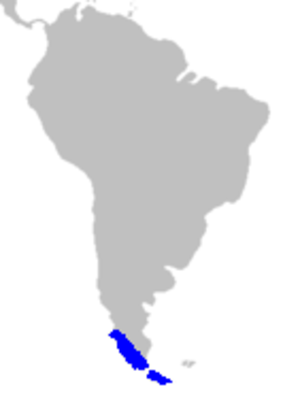
En classification phylogénétique la famille des Philésiacées est constituée de plantes monocotylédones ; elle ne comprend que 1 à 4 espèces réparties en 1 à 4 genres.